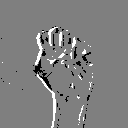
ASL letter: s